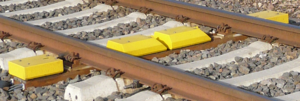
Un système d’inspection de train est une combinaison de dispositifs essentiels au maintien d'un trafic fluide sur les chemins de fer.